Chess (2006 film)

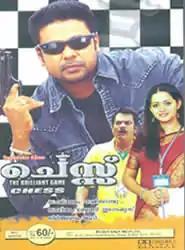
DVD cover

Chess is a 2006 Indian Malayalam-language revenge action thriller crime film directed by Raj Babu. Dileep plays the male protagonist and Bhavana is his heroine. The film also stars Ashish Vidyarthi, Jagathy Sreekumar, Harisree Ashokan, Vijayaraghavan and Rajyalakshmi.